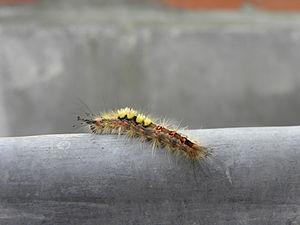
La chenille est la larve des lépidoptères, c'est-à-dire des insectes dont l'imago est appelé papillon. Les larves de certains hyménoptères qui ressemblent beaucoup à celles des lépidoptères sont appelées fausses-chenilles.